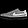
Label: Sneaker